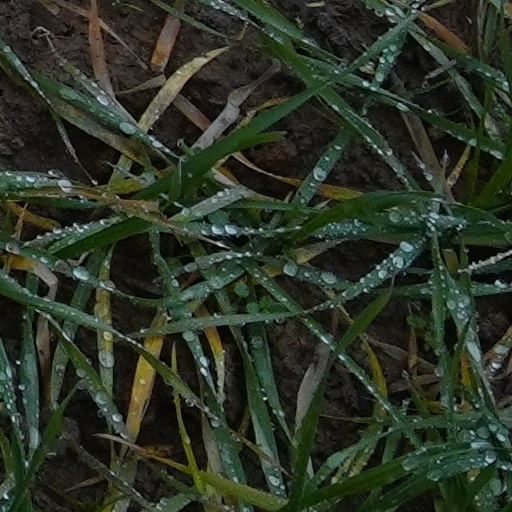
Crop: wheat